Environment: real
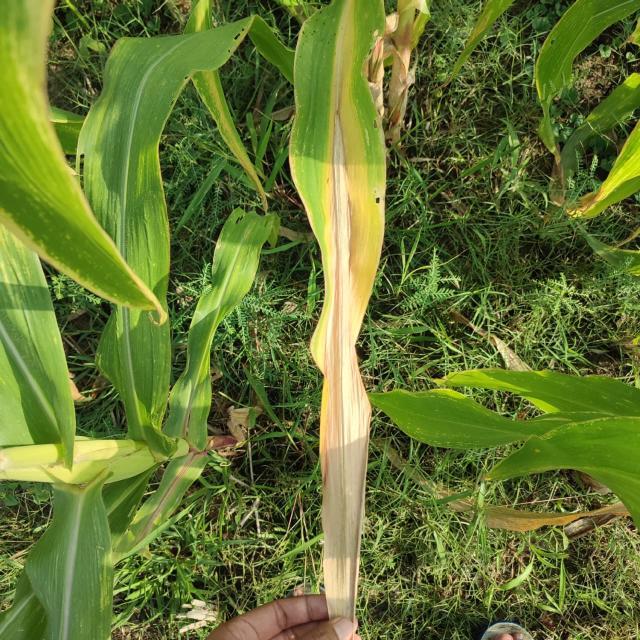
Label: nitrogen_deficiency